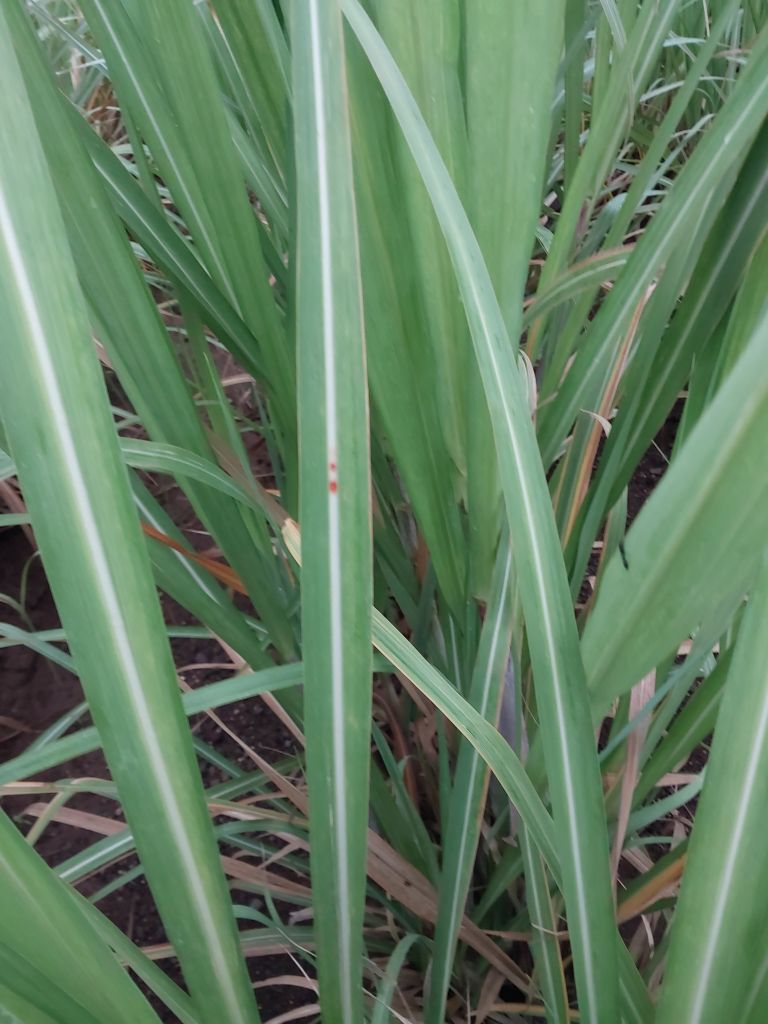
Label: Brown Spot